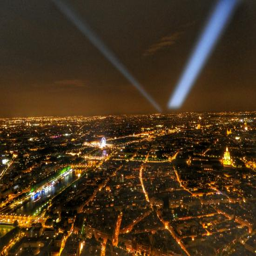
view from the top : third floor